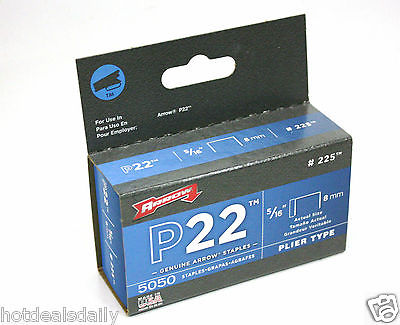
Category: stapler